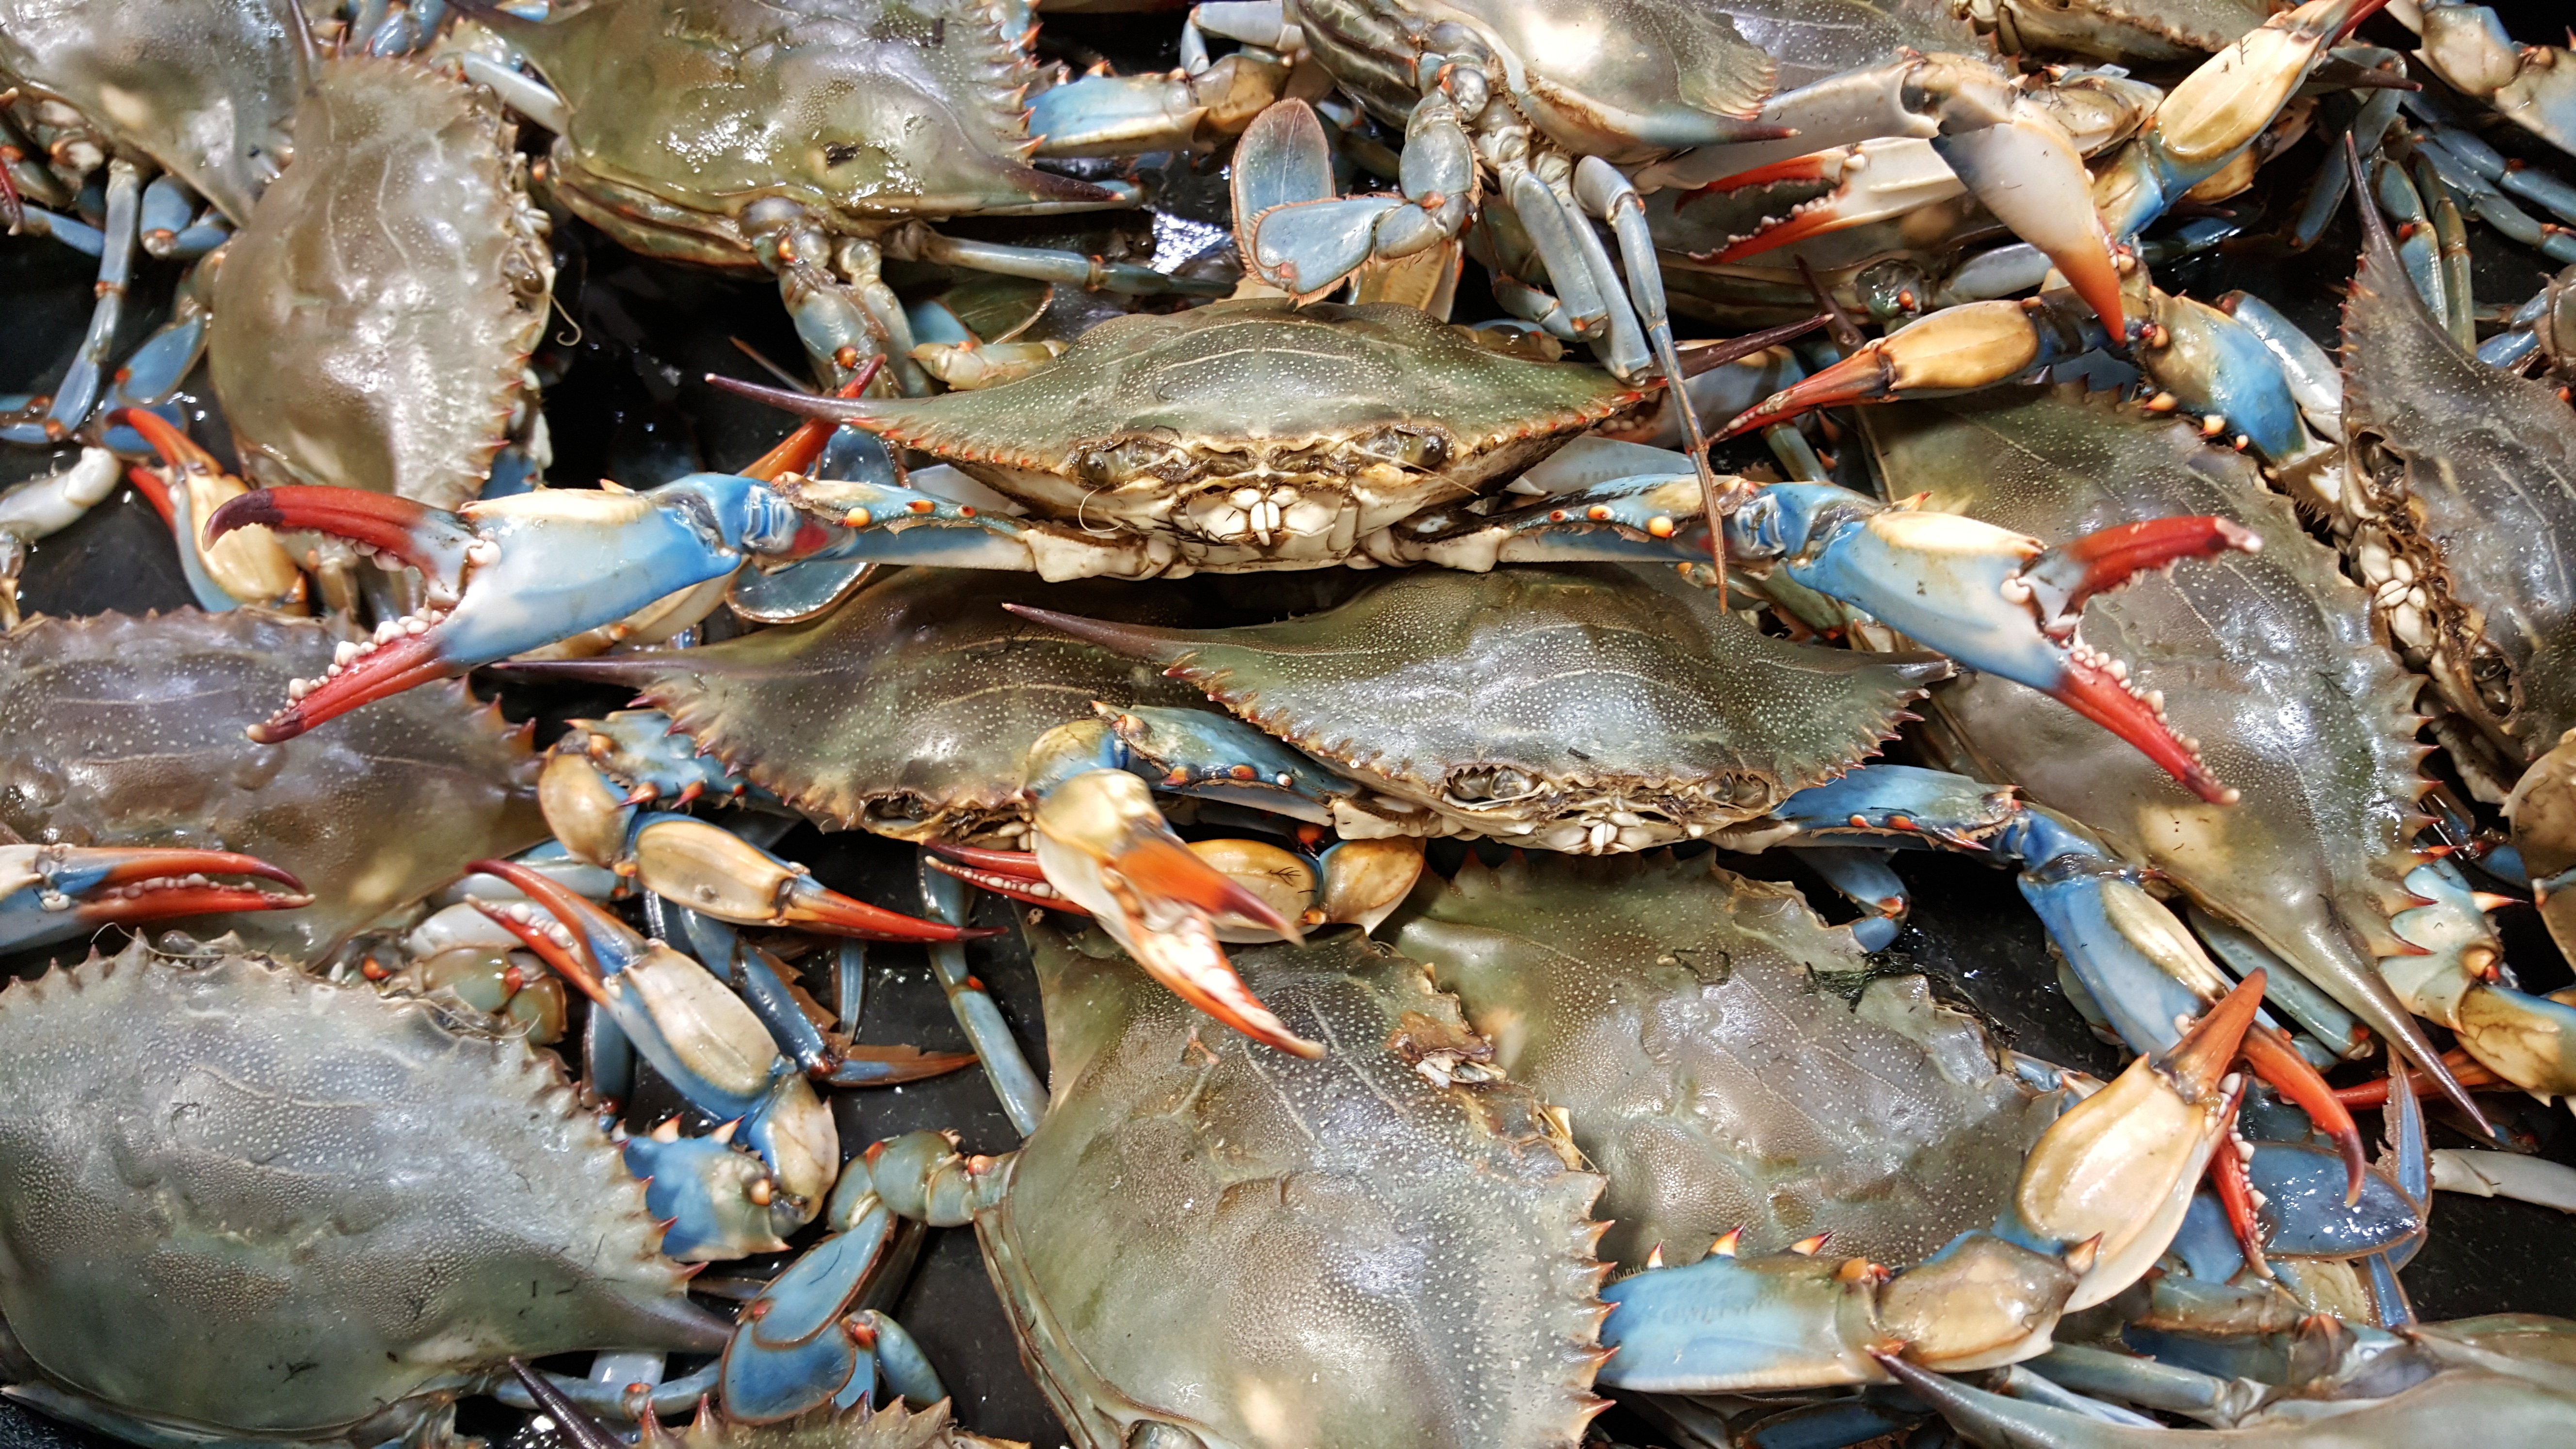
ocean, live, food, seafood, blue, fish, shellfish, fauna, crab, shell, invertebrate, crustacean, arthropod, marine biology, decapoda, animal source foods, dungeness crab, american lobster, chesapeake blue crab, homarus, spiny lobster, freshwater crab